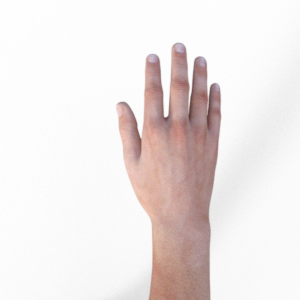
Label: paper